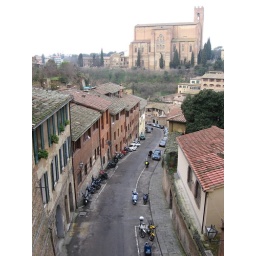
I was standing on top of a bridge overlooking the street with Basilica Di Sant Domenico in the background.